Fortress conservation

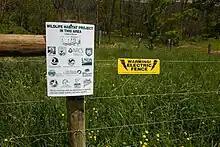
An electric fence surrounding a conservation area in West Virginia

Fortress conservation is a conservation model based on the belief that biodiversity protection is best achieved by creating protected areas where ecosystems can function in isolation from human disturbance.